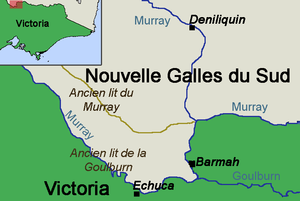
Le Murray est un fleuve d’Australie d'une longueur de 2 530 kilomètres de sa source dans la Cordillère australienne à son embouchure dans l'océan Indien.